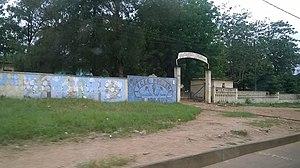
entrée
Bondoukou est une ville du nord-est de la Côte d'Ivoire, chef-lieu de la région administrative de Gontougo, proche du Ghana. Elle compterait plus de 78 000 habitants en 2013, en plein cœur du Pays Zanzan.